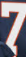
Number: 7